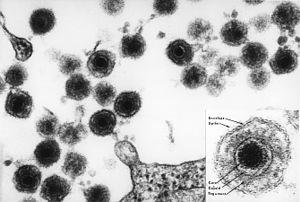
L'herpèsvirus humain type 6 est l'un des 8 membres connus de la famille des herpesvirus humain.
L'exanthème subit, ou roséole infantile, est une maladie virale bénigne causée par un herpèsvirus de type 6. Courante chez les enfants de 6 à 24 mois, elle devient rare après 4 ans. Elle est parfois appelée sixième maladie, parce que, à l'époque où l'on a voulu établir une liste des maladies provoquant un exanthème infantile, elle a été la sixième à être énumérée.